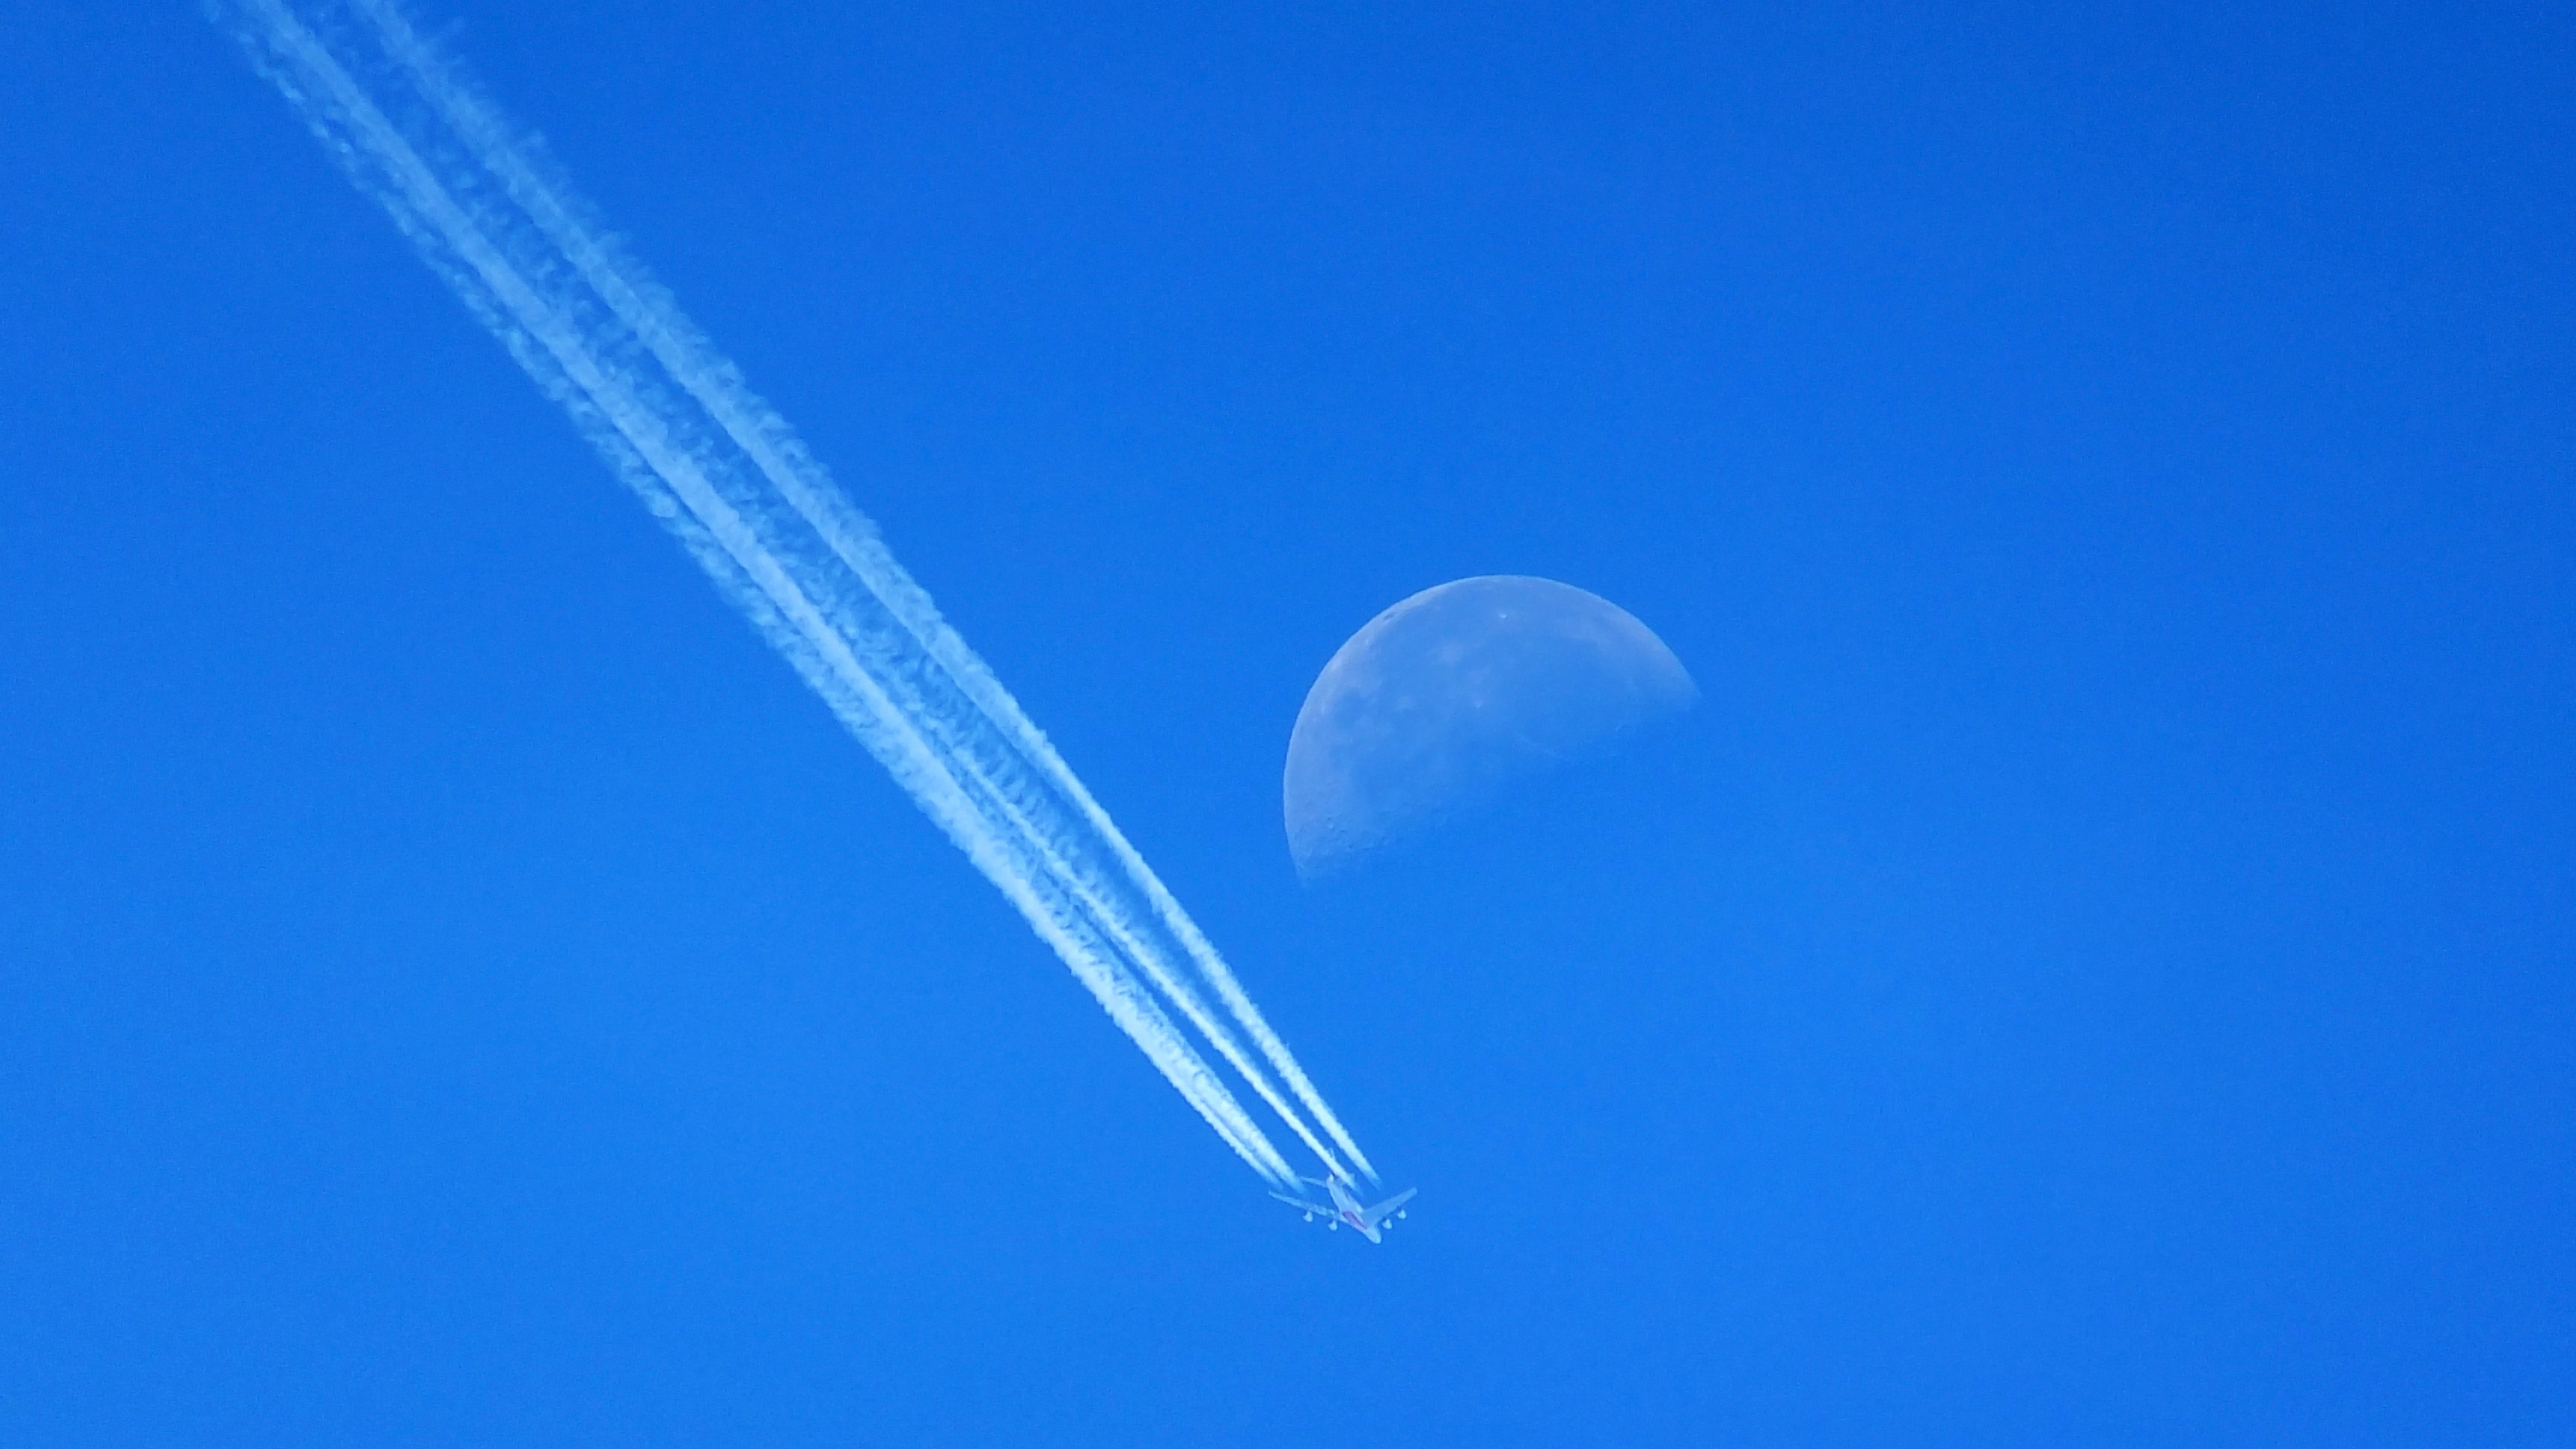
wing, sky, air, flying, fly, airplane, plane, jet, aviation, flight, blue, moon, air sports, atmosphere of earth